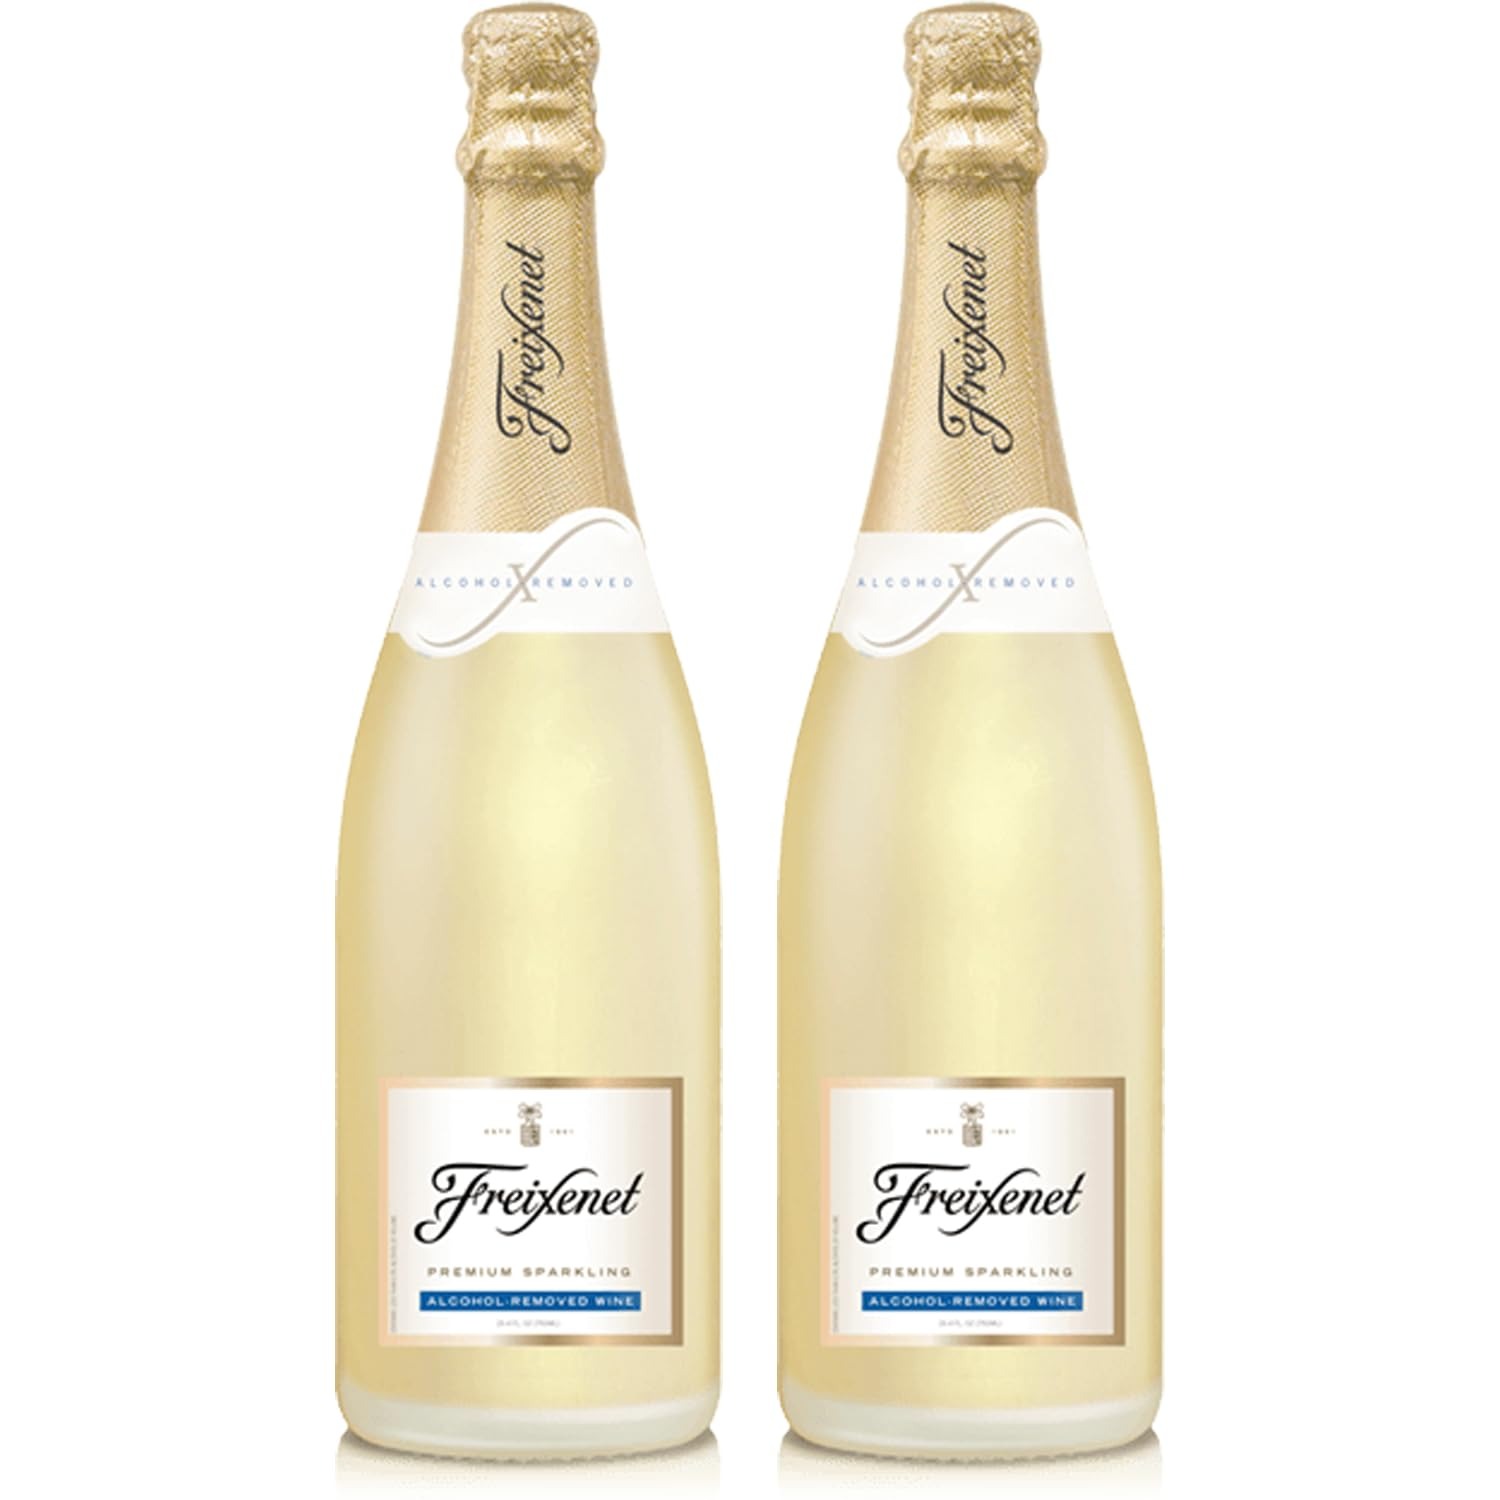
Item Name: Freixenet Alcohol Removed Non-Alcoholic Sparkling Champagne Wine - Premium Zero Alcohol Elegance for Celebrations | 2 PACK
Bullet Point 1: Crafted with precision in the esteemed Penedès DO of Spain, Freixenet Alcohol-Removed Sparkling wines offer an exquisite, health-conscious sparkling wine experi-ence suitable for any occasion
Bullet Point 2: Sourced from indigenous grapes thriving in the picturesque Penedès region, the vi-nification process involves expertly squeezing, fermenting, and filtering grapes to create a 10% ABV wine. Alcohol is then meticulously removed through vacuum distillation at 40˚Celsius, followed by fining, filtration, and adjustments to C02 and SO2 levels, cul-minating in a pale bright yellow sparkling wine with persistent bubbles
Bullet Point 3: Delight in the refreshing tropical notes and elegant citrus hints that entice the senses with every sip, offering a lively, fruity, and exceptionally refreshing palate experience. The well-balanced acidity and medium-sized bubbles contribute to a highly pleasant mouthfeel
Bullet Point 4: Versatile in enjoyment, this sparkling wine can be savored on its own or paired with charcuterie and cheese boards, grilled meats, steamed vegetables, and delectable des-serts, providing a sophisticated and health-conscious choice for celebrations and mo-ments of joy
Bullet Point 5: Includes (2)750ml Bottle Freixenet Sparkling, Phone and tablet holder and tasting notes/recipes
Value: 25.0
Unit: Fl Oz

Price: 45.905